Fort Whipple, Arizona

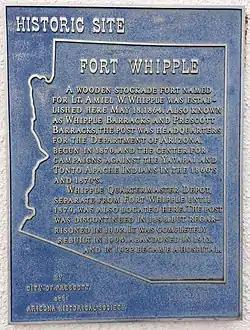
Fort Whipple historic plaque located on the grounds of the VA Hospital in Prescott, Arizona

Fort Whipple is a former United States (U.S.) Army post that was temporarily established at Del Rio Springs, north of present-day Chino Valley, Arizona, and later relocated to a permanent site near present-day Prescott, Arizona.